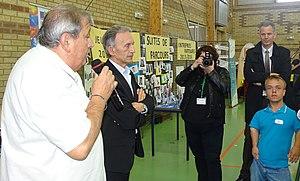
Écaillon est une commune française située dans le département du Nord, en région Hauts-de-France.